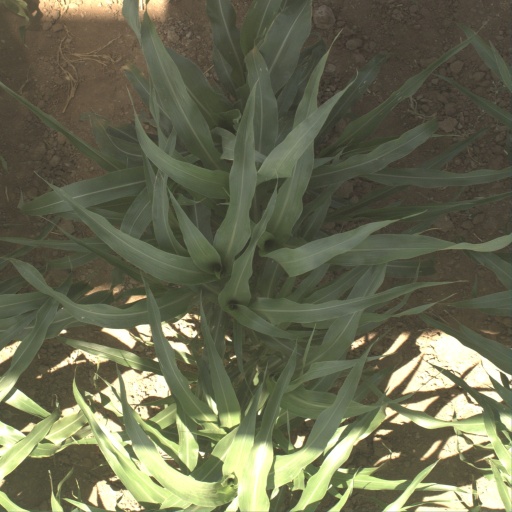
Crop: sorghum